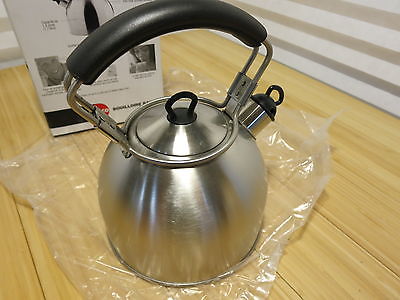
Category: kettle